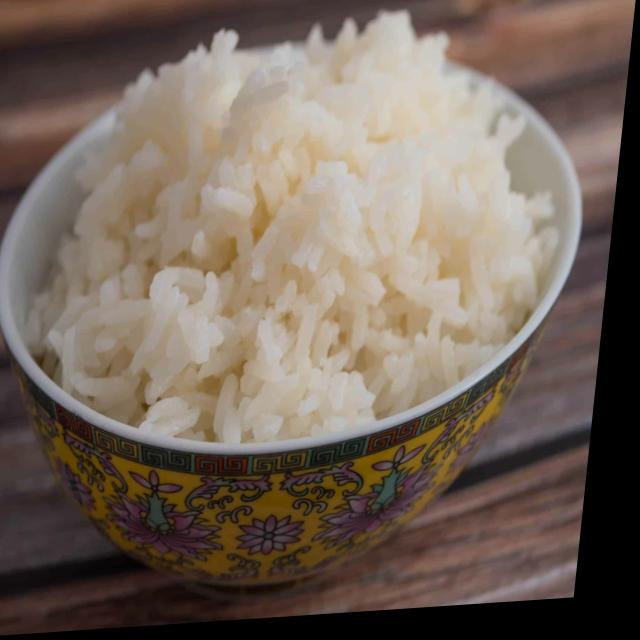
Dish: white_rice